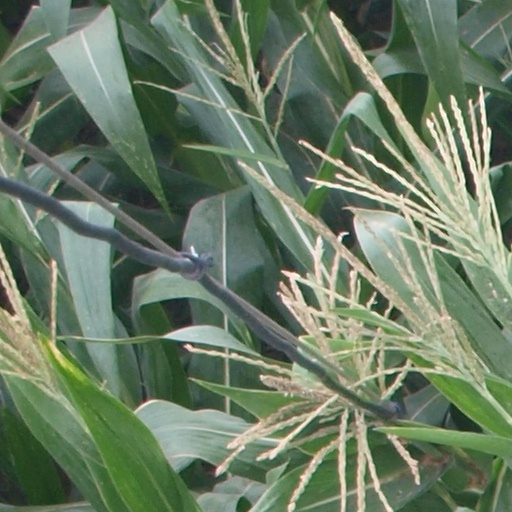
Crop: maize; corn